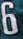
Number: 6